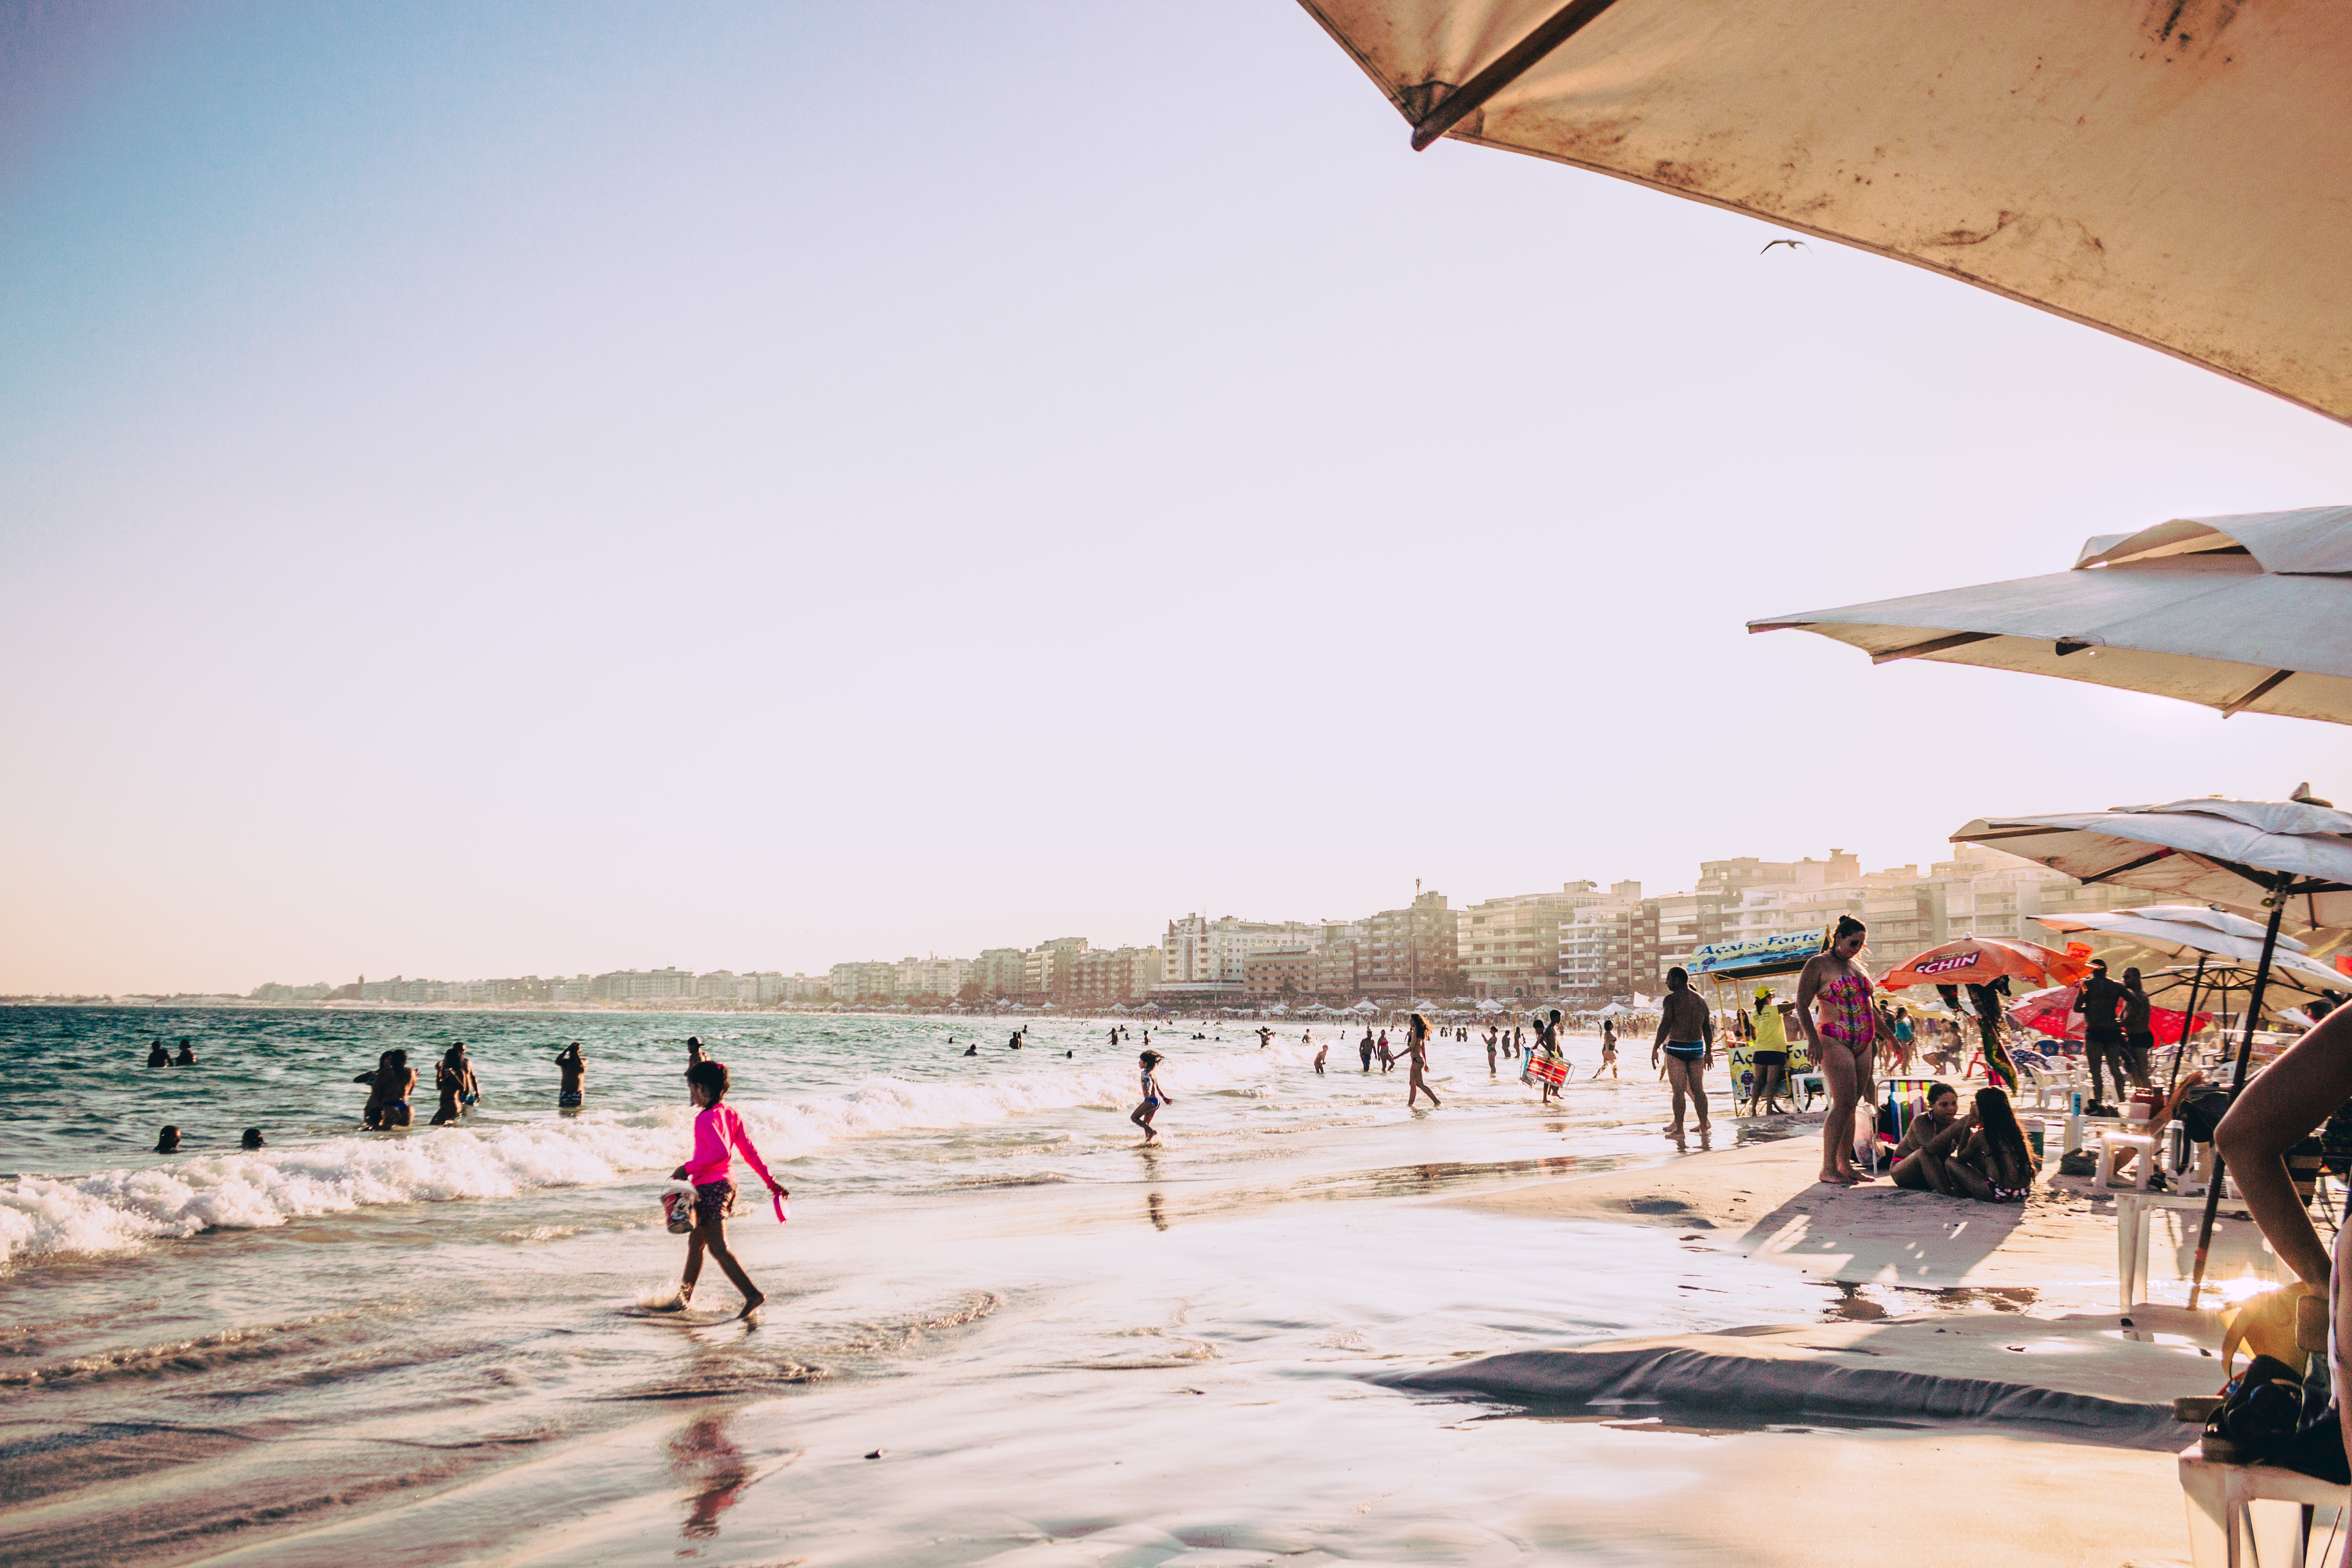
People on beach, beach, sky, umbrella, vacation, tourism, sea, summer, pink, ocean, shore, fun, cloud, horizon, sand, coast, travel, city, coastal and oceanic landforms, leisure, fashion accessory, wave